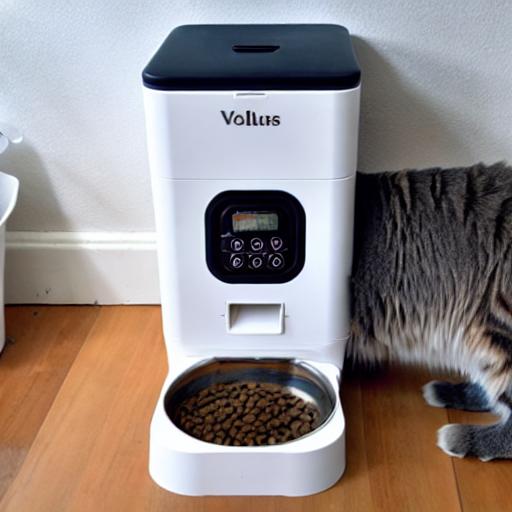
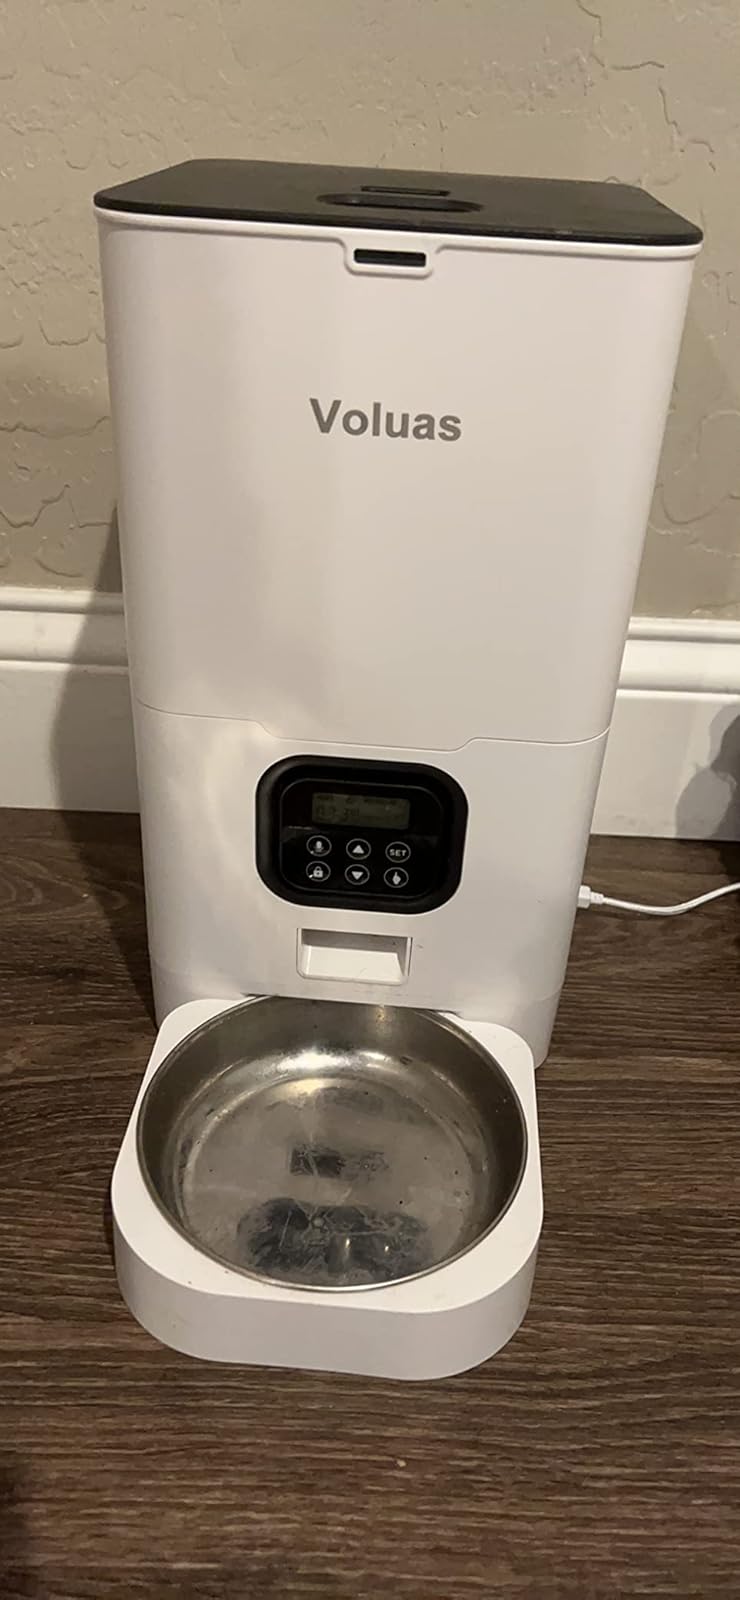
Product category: items_feeder
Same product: no